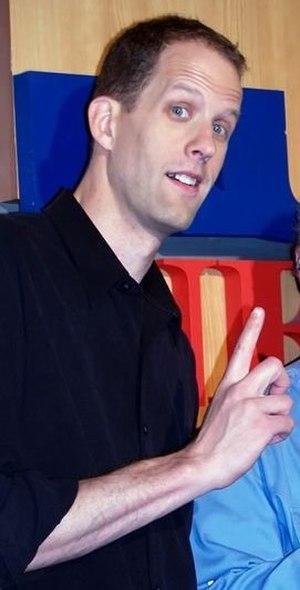
Pete Docter est un réalisateur, scénariste, producteur et acteur américain né à Bloomington le 9 octobre 1968. Il travaille chez Pixar Animation Studios, chez qui il a réalisé Monstres et Cie, Là-haut et Vice Versa. Il a été nommé pour huit Oscars, six Annie Awards, trois BAFTA Children's Film Award et un Hochi Film Award.